Klaksvíkar Ítróttarfelag

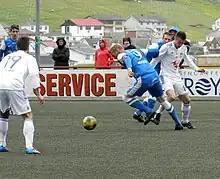
KÍ Klaksvík (in white) v.s FC Suðuroy (in light blue) in Effodeildin on 30 June 2012.

Klaksvíkar Ítróttarfelag ("Klaksvík Sports Club"), commonly abbreviated to KÍ and also known as KÍ Klaksvík, is a Faroese professional football club based in Klaksvík. The club was founded in 1904 and is one of the most successful Faroese football clubs, having won the Faroe Islands Premier League twenty-one times and the Faroe Islands Cup six times. The club wears blue and white and plays matches at the Við Djúpumýrar stadium.